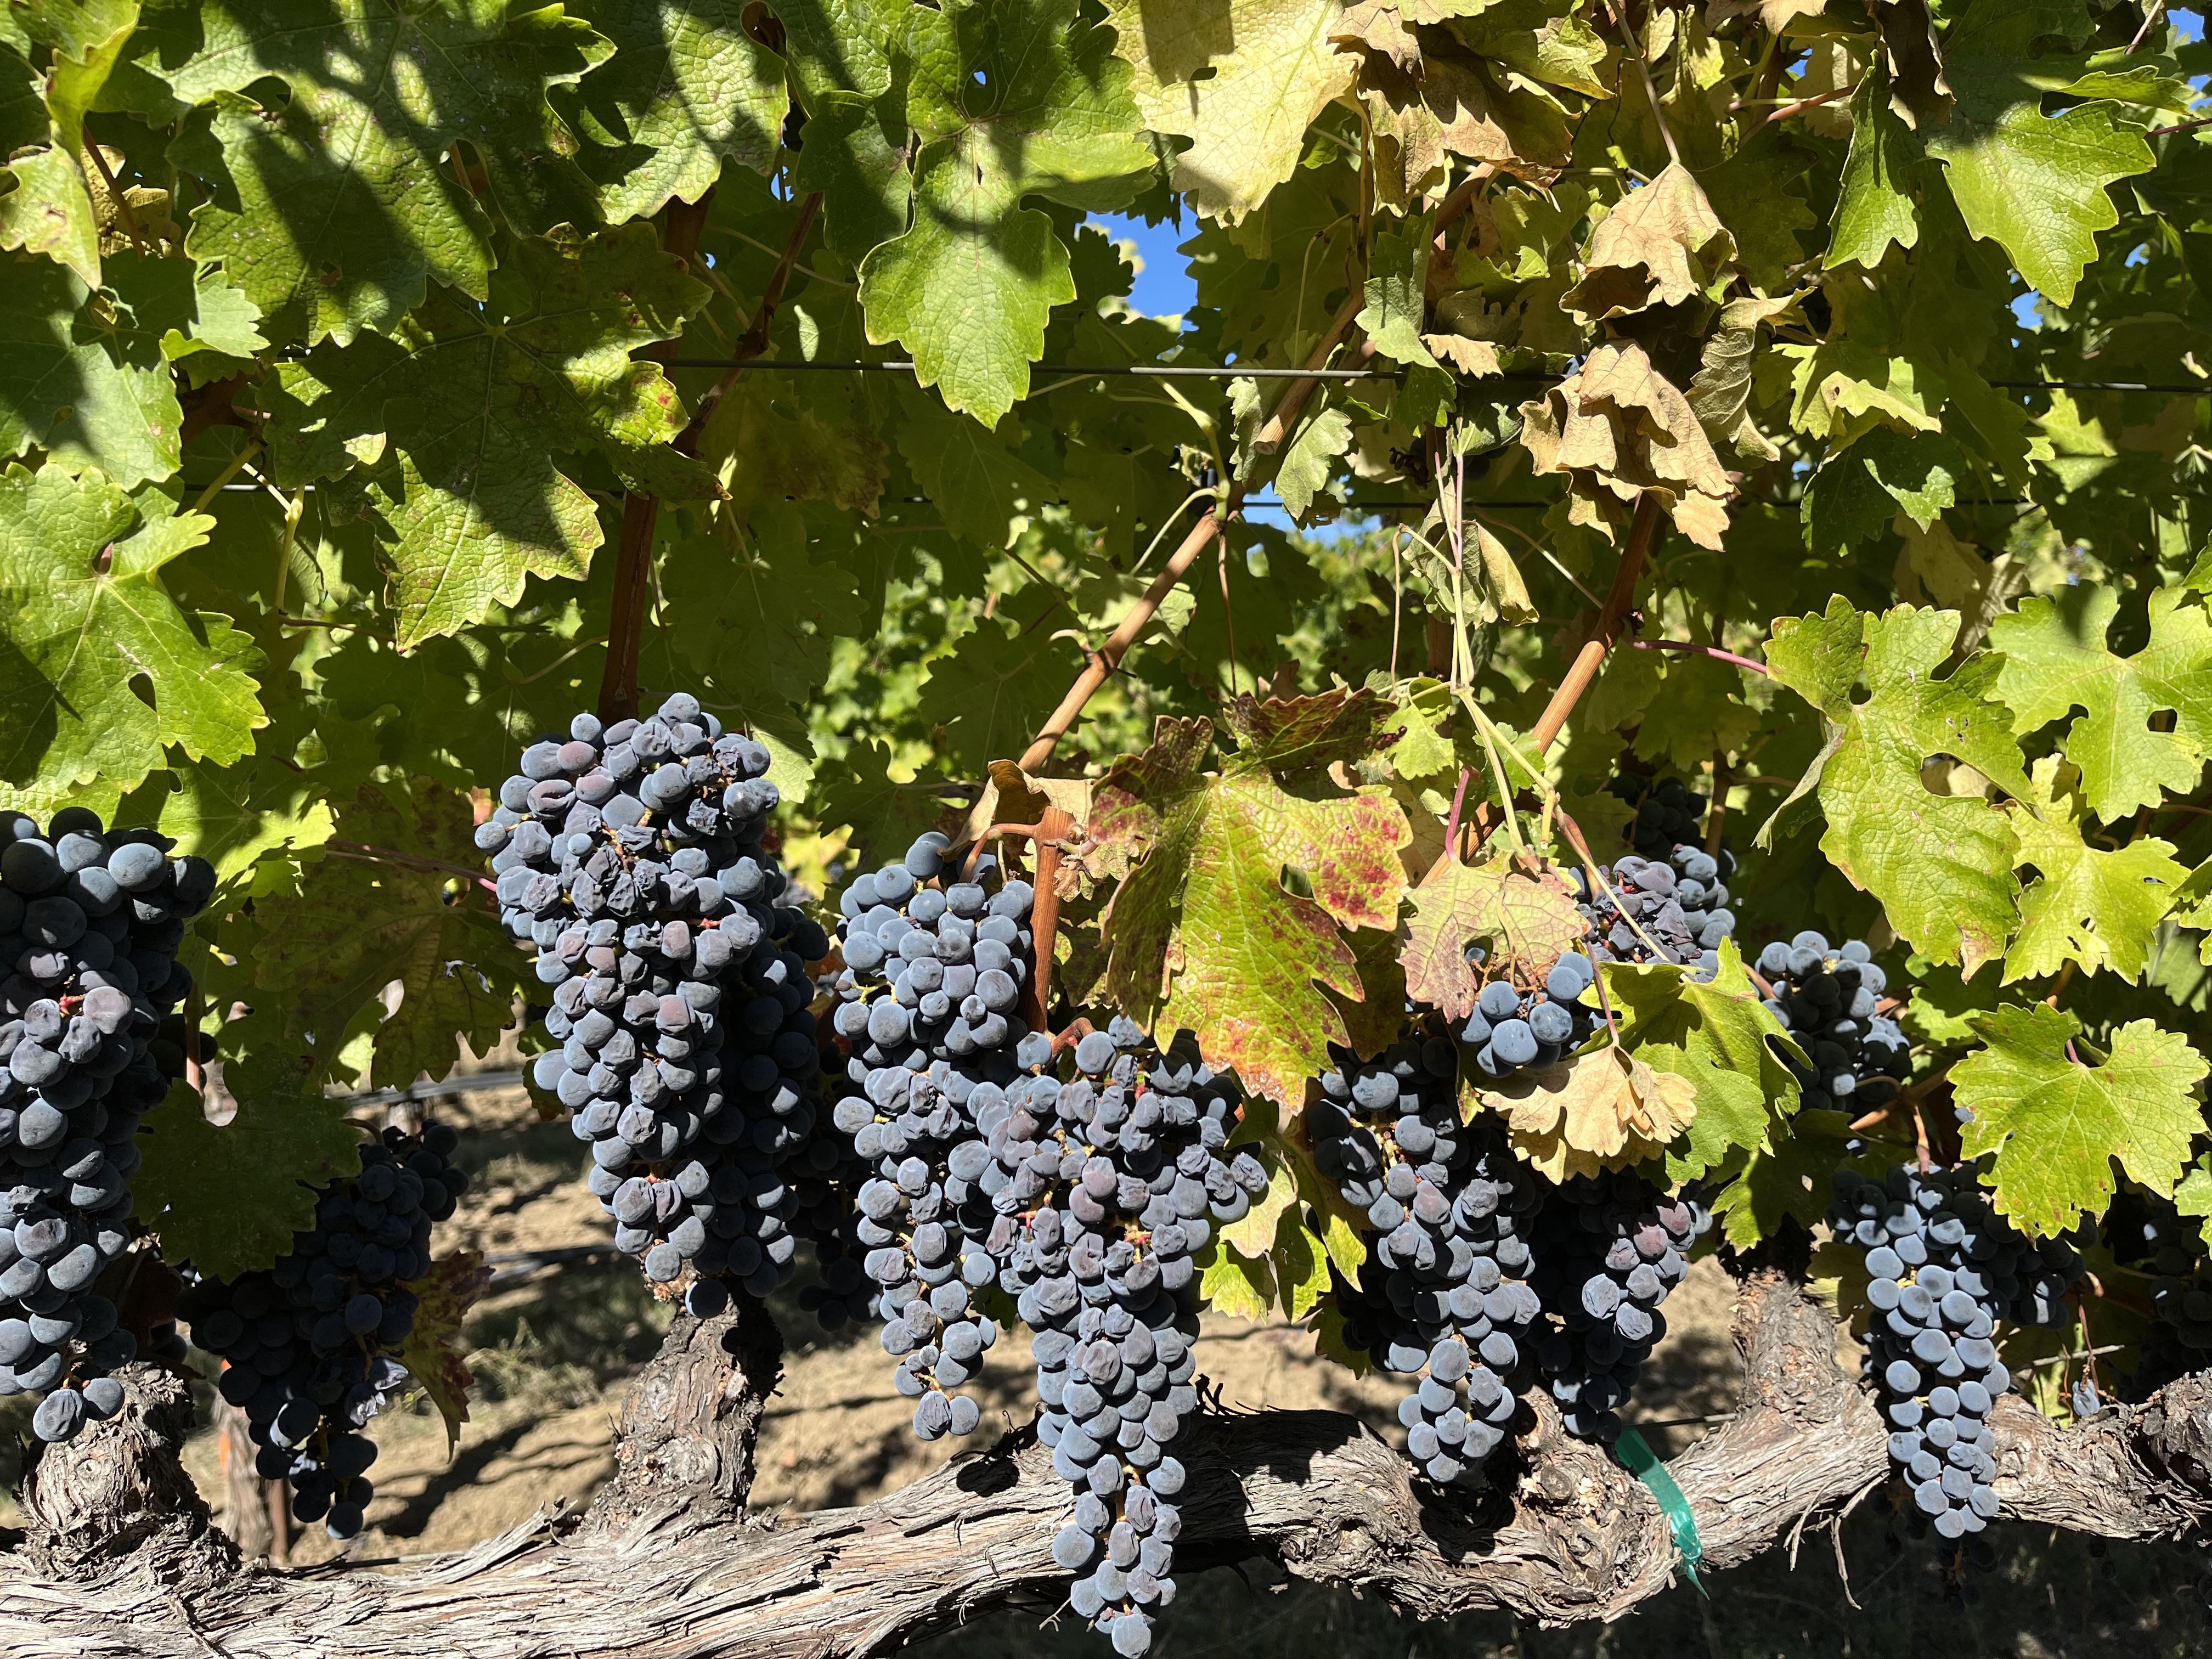
Label: Red Blotch